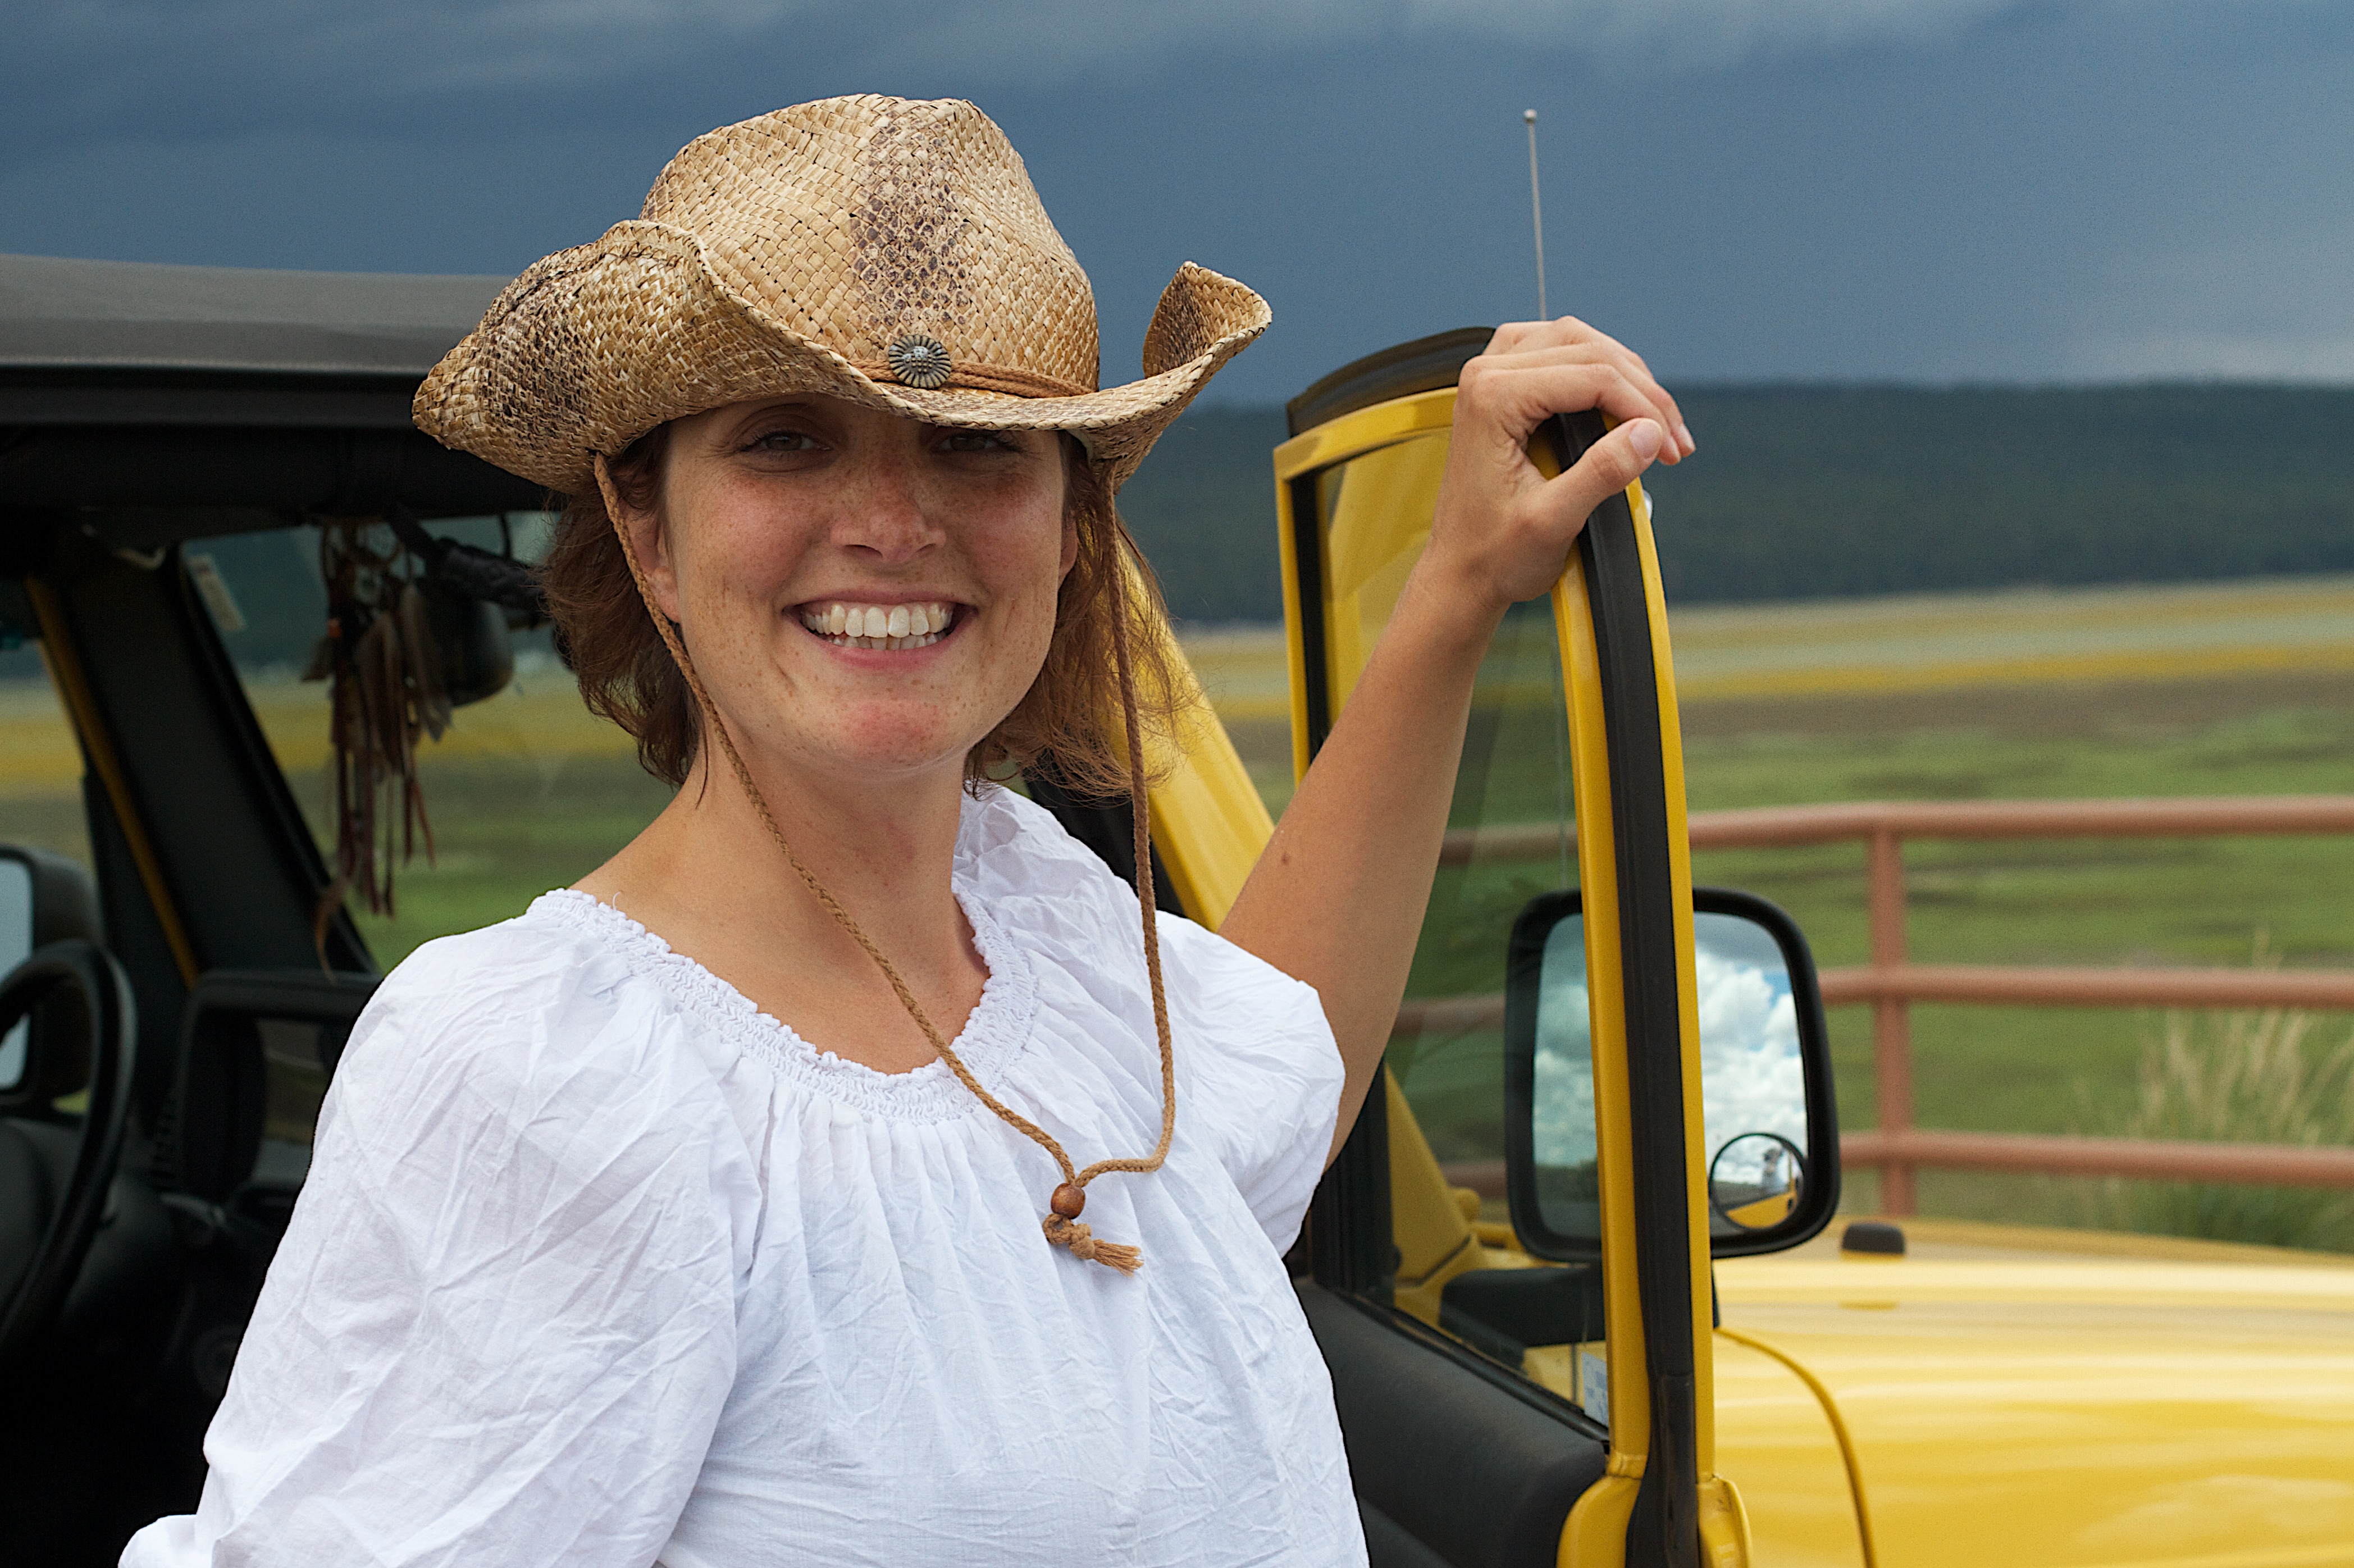
man, person, driving, vacation, hat, fun, sunglasses, glasses, giulia